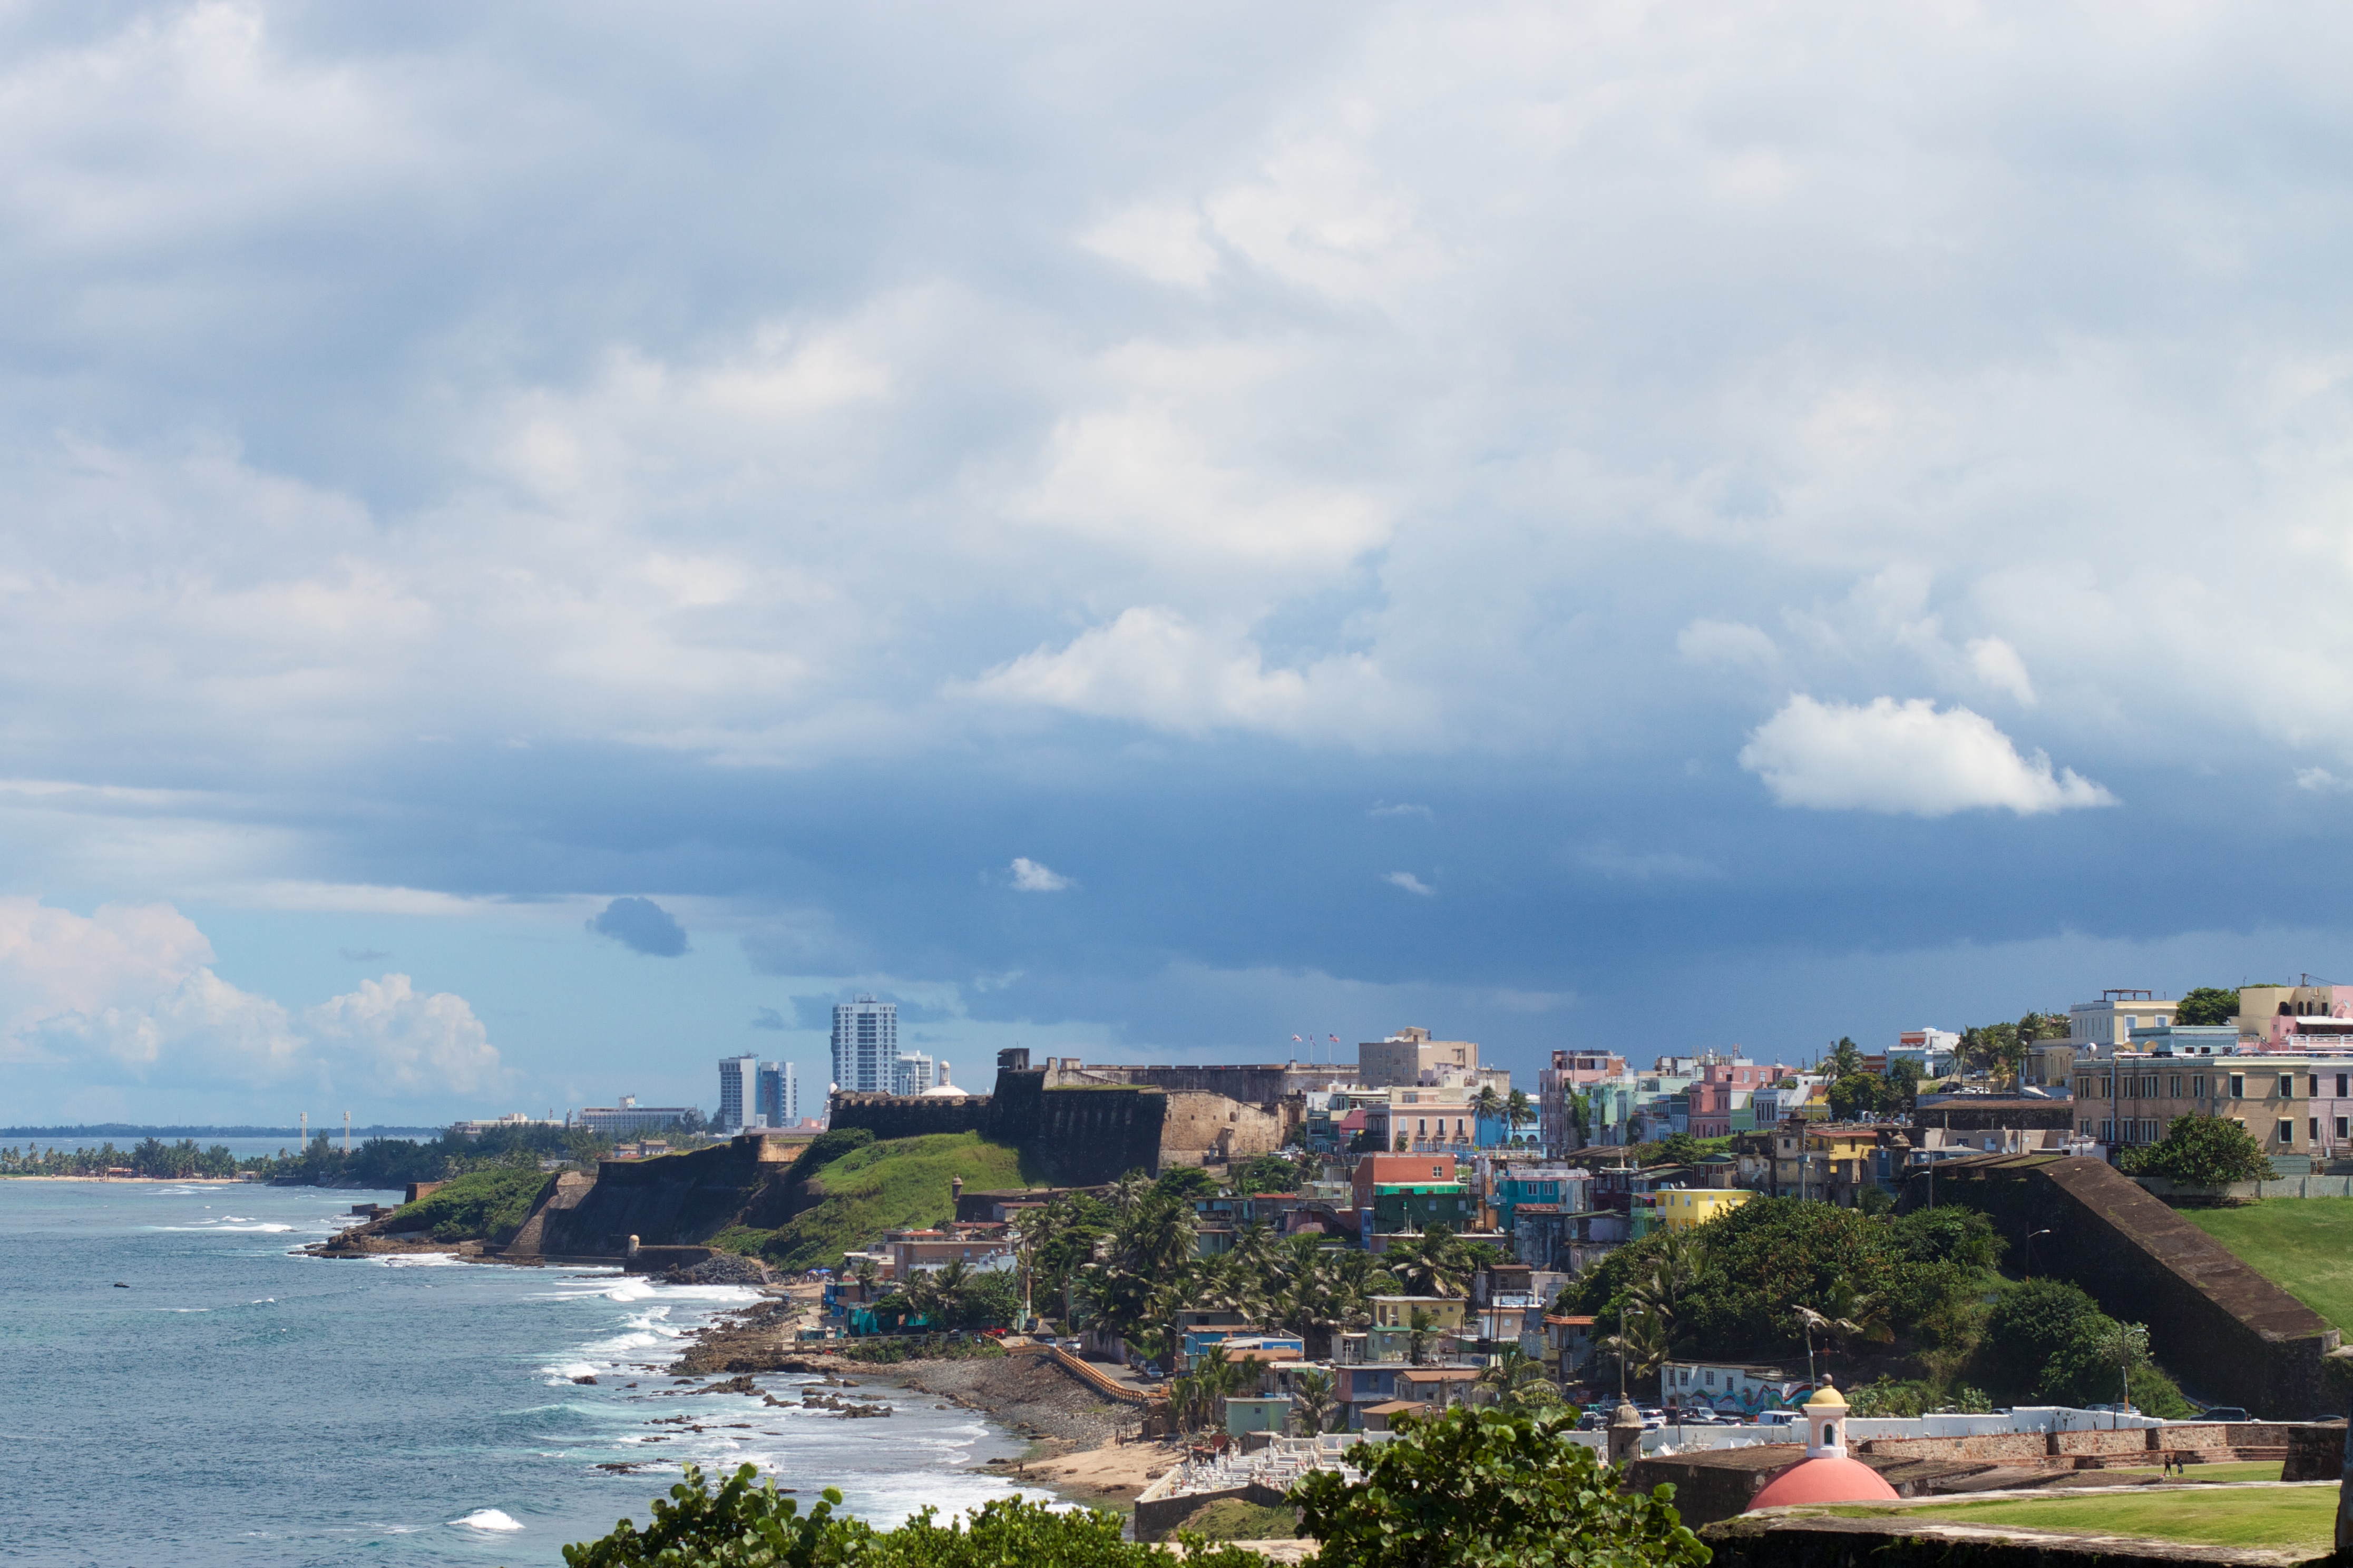
sea, coast, horizon, cloud, sky, skyline, town, cityscape, panorama, bay, cool image, residential area, human settlement